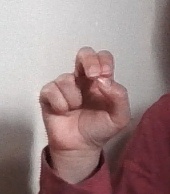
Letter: gaaf